Sarah Eliza Harris House

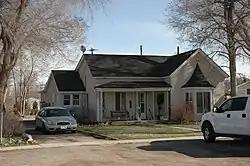
House in 2010

The Sarah Eliza Harris House, located at 375 E. 200 North in Beaver, Utah, is a historic house built up around an original adobe cabin from . The main part was built c. 1874; an east addition with an unusual bay window was built c. 1895 (probably built by mason Louis W. Harris who owned it during 1884–1897, and probably incorporating brick underneath stucco). It is significant because of its age, its use of adobe in its thick walls, and its generally unaltered condition since 1895.